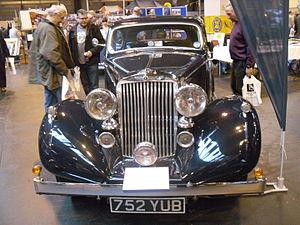
Sunbeam-Talbot Limited fut une entreprise anglaise de fabrication de véhicules à moteur. Elle construisait des versions de sport haut de gamme des voitures du Groupe Rootes de 1935 à 1954. Appelée auparavant Clément-Talbot Limited, elle fabriquait des Talbot depuis 1902. Elle était basée à Londres.